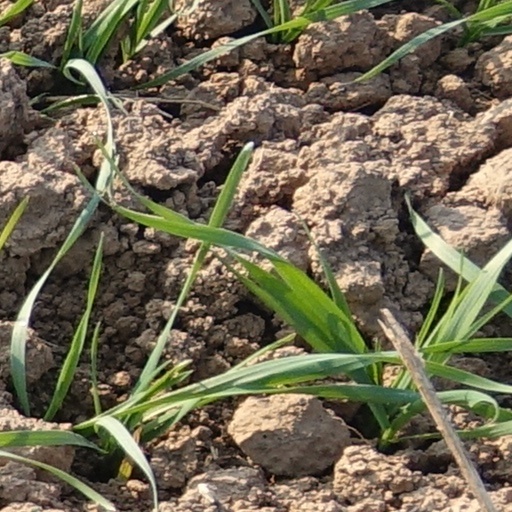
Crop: wheat